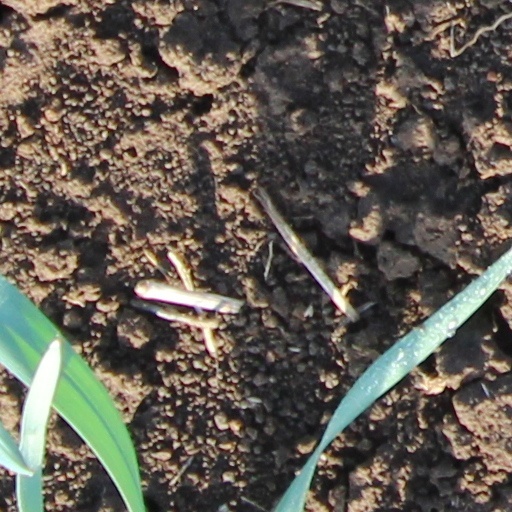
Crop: wheat